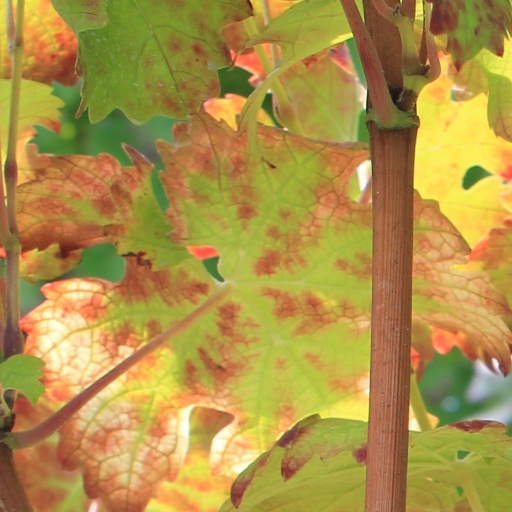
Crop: grape